Owen Schmitt

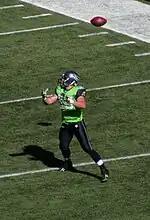
Schmitt with the Seattle Seahawks in September 2009

Schmitt was selected in the fifth round (163rd overall) in the 2008 NFL draft by the Seattle Seahawks. He was the second Mountaineer selected in the draft, behind Steve Slaton in the third round (89th overall) to the Houston Texans. Schmitt signed a four-year $1.87 million contract that included a $158,000 signing bonus. In his first preseason game as a Seahawk, he rushed one time for two yards, caught two passes for 35 yards and also had two tackles on special teams against the Minnesota Vikings. The following week, against the Chicago Bears, he recorded one reception for 15 yards.